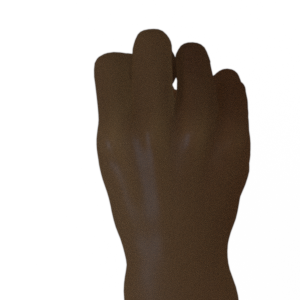
Label: rock